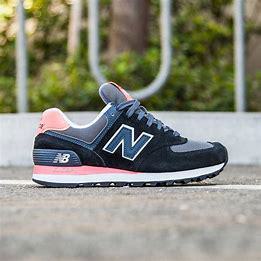
Brand: New
Model: Balance New Balance 574 Series